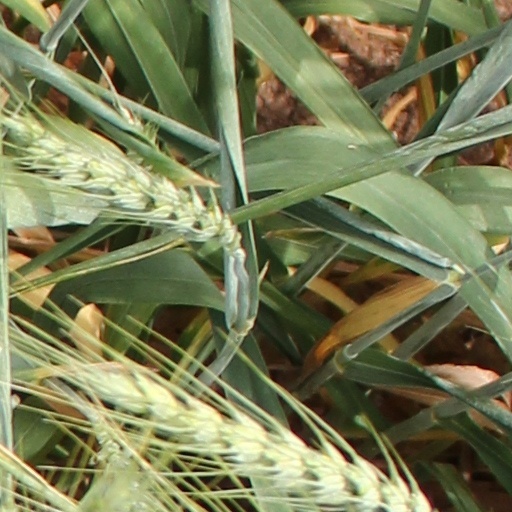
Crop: wheat